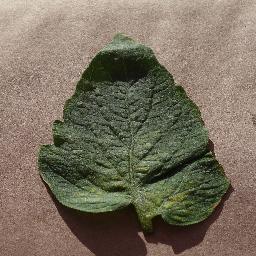
Label: Tomato___Spider_mites Two-spotted_spider_mite